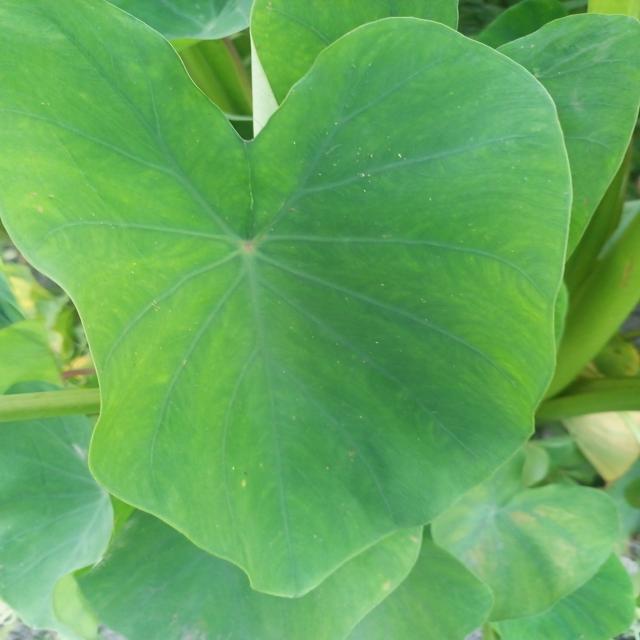
Label: Healthy